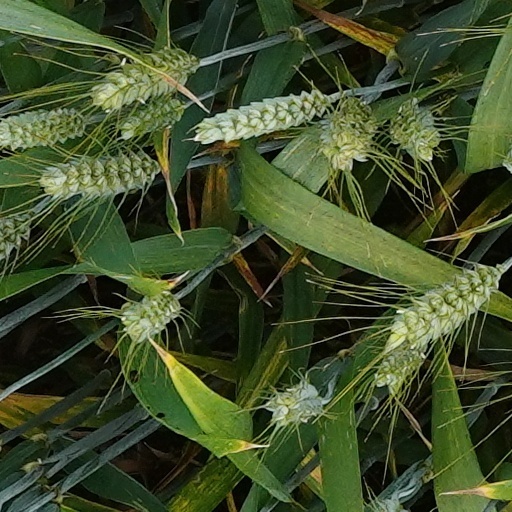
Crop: wheat